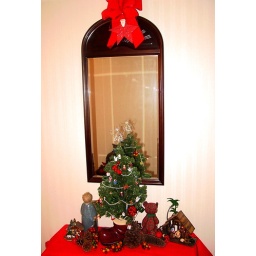
This is the table in my foyer. The cat that's now in the birdbath is usually here. (you can see its reflection)